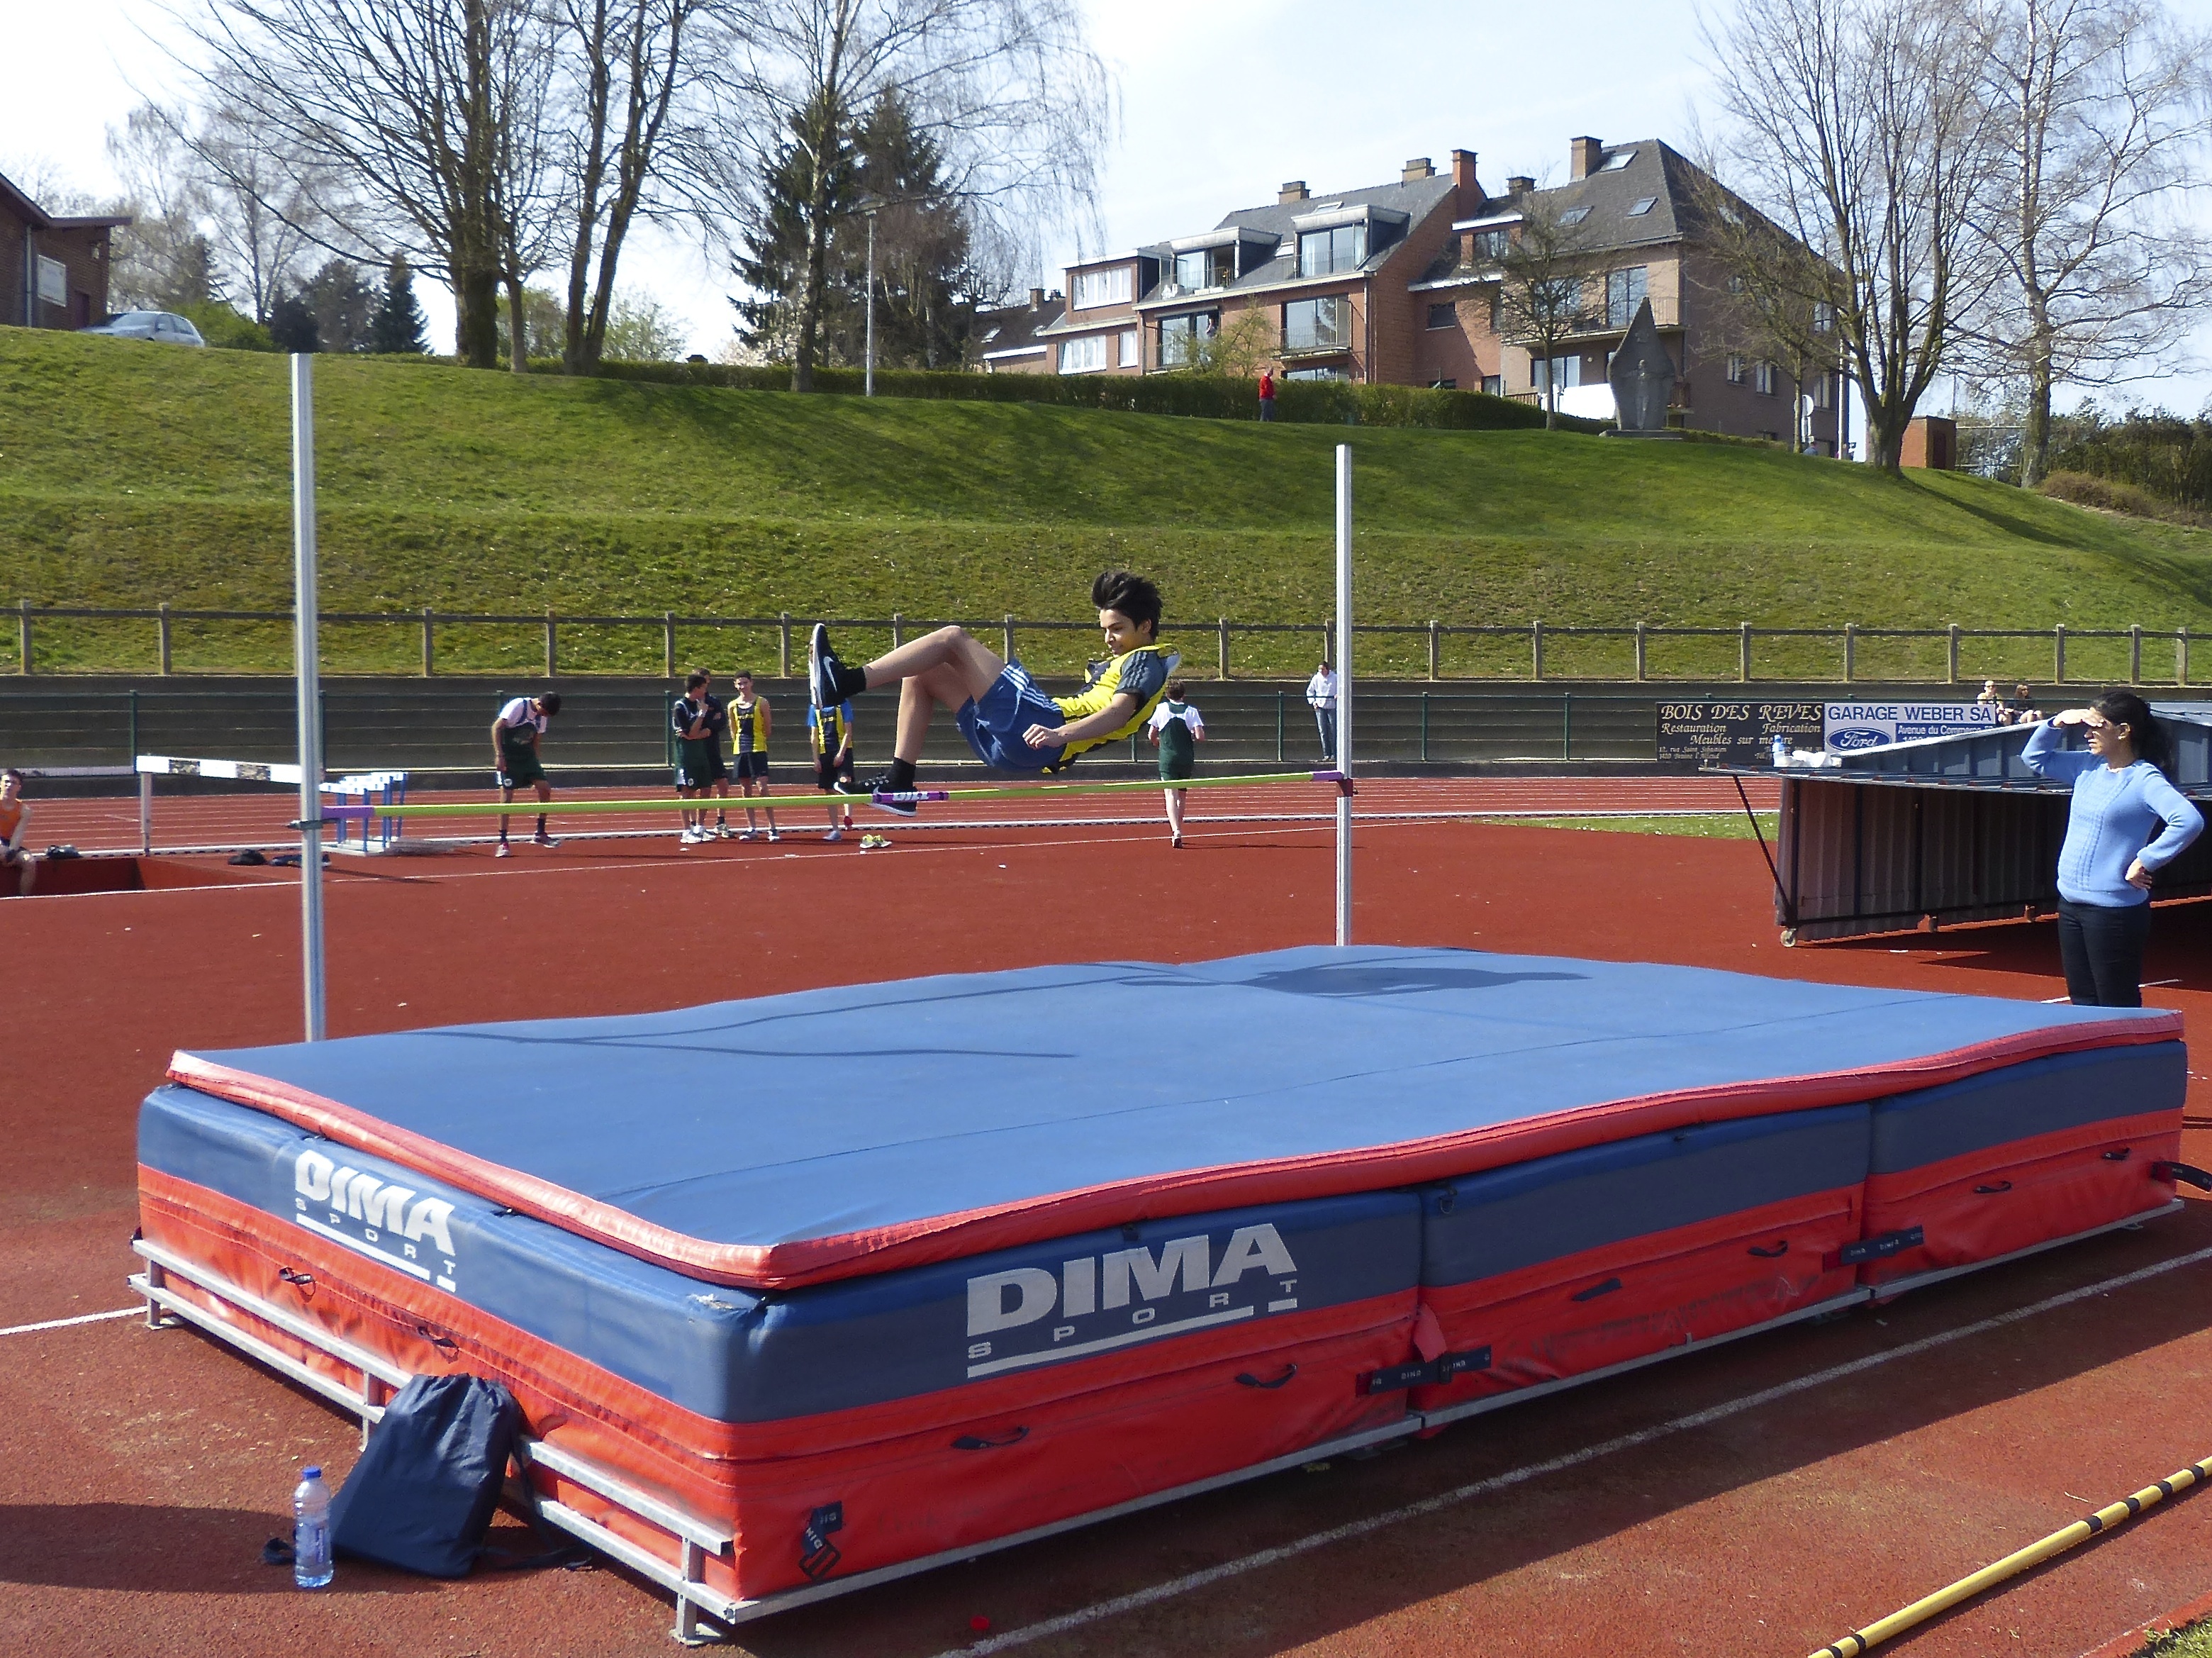
structure, girl, track, sport, boy, running, run, jump, jumping, high, runner, stadium, baseball field, belgium, competition, team, sports, highschool, athletics, meet, waterloo, trackfield, trackandfield, sport venue, human action, high jump